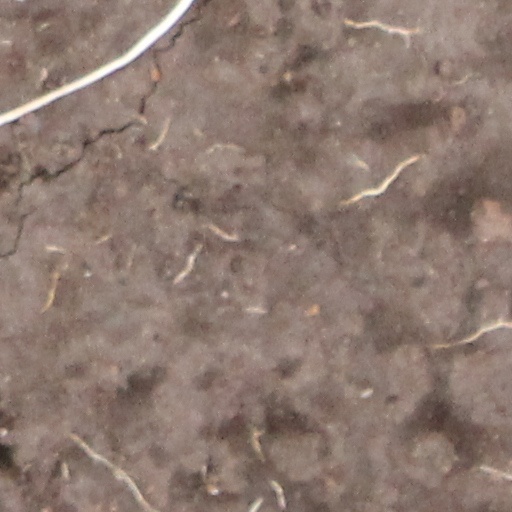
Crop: wheat